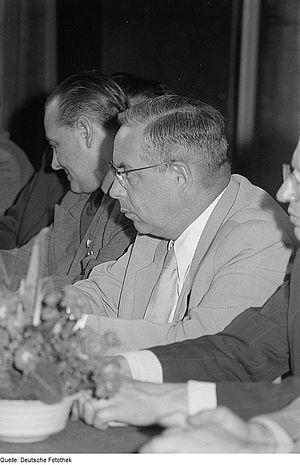
Lothar Bolz est un homme politique allemand. Entre 1953 et 1965, il est ministre des Affaires étrangères au sein du gouvernement de la RDA.